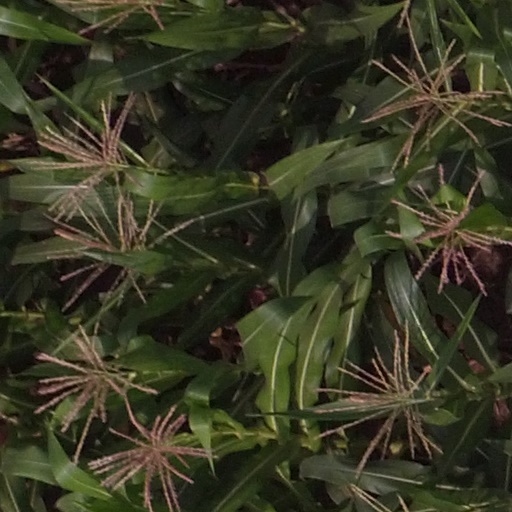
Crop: maize; corn